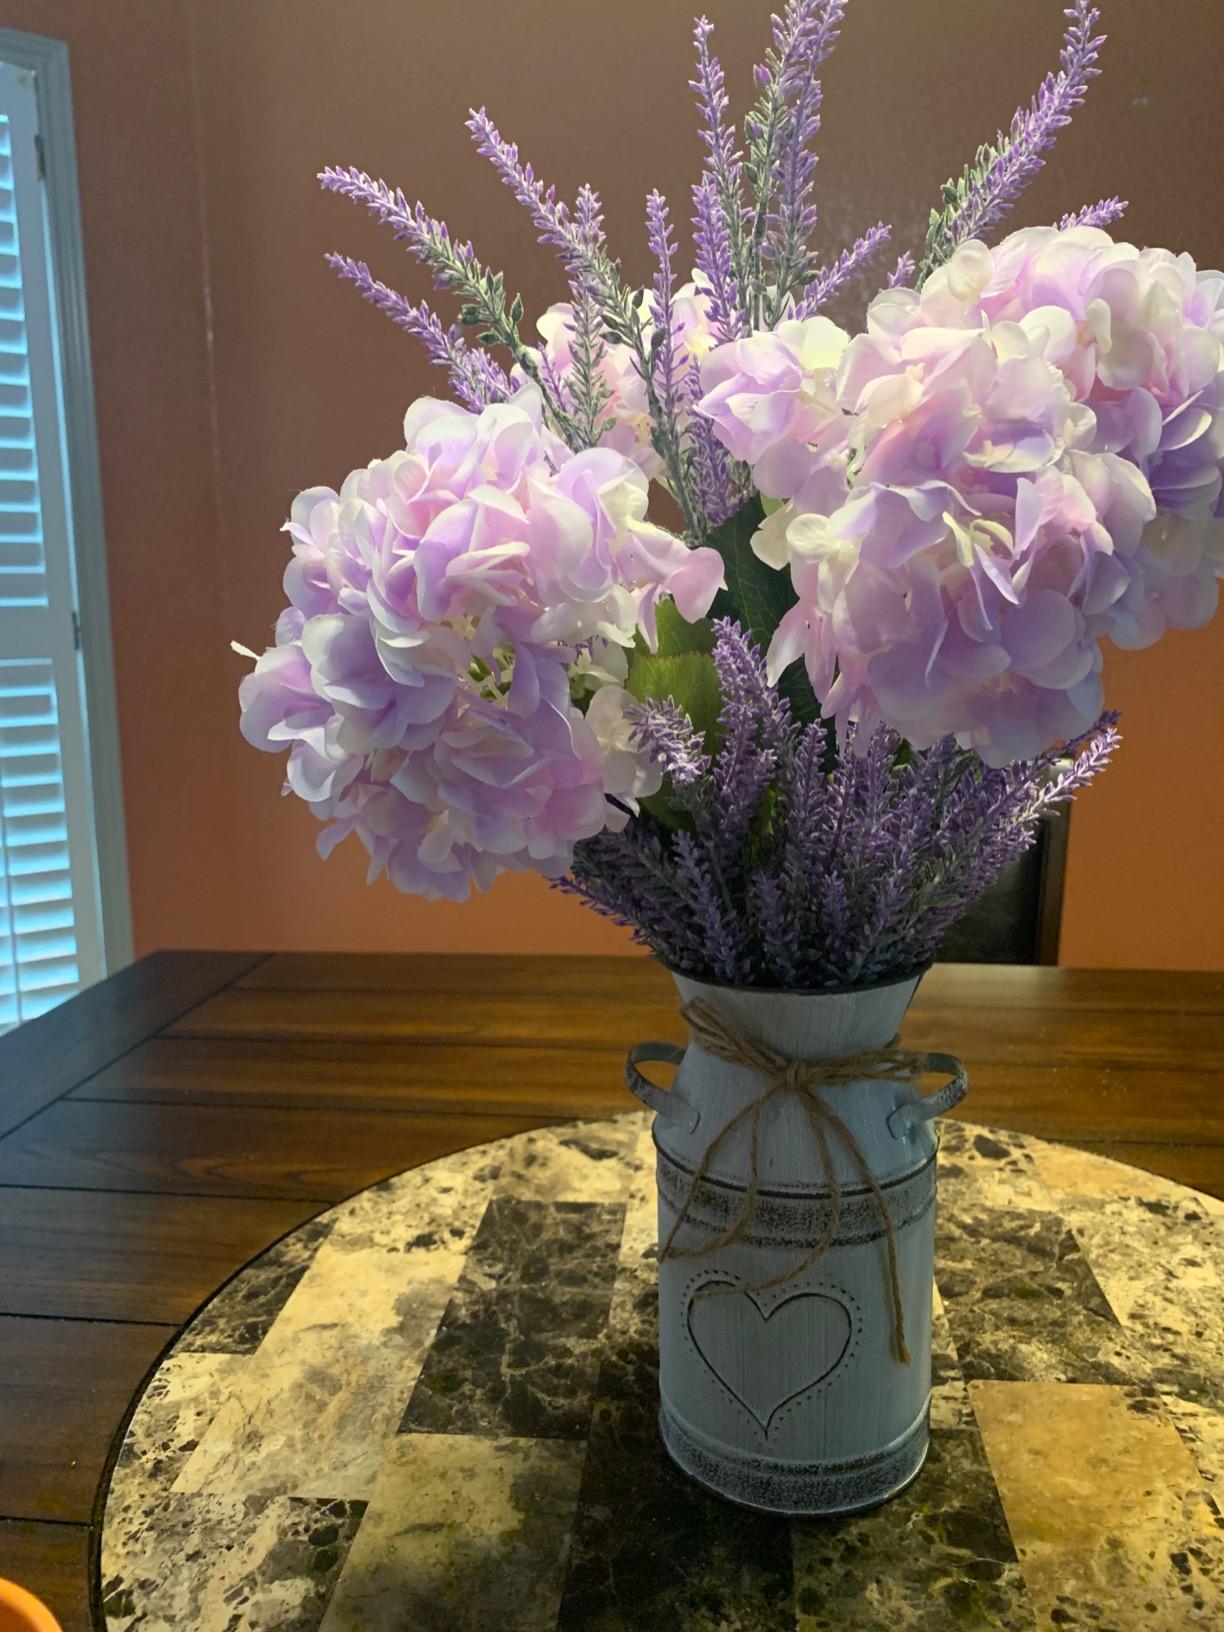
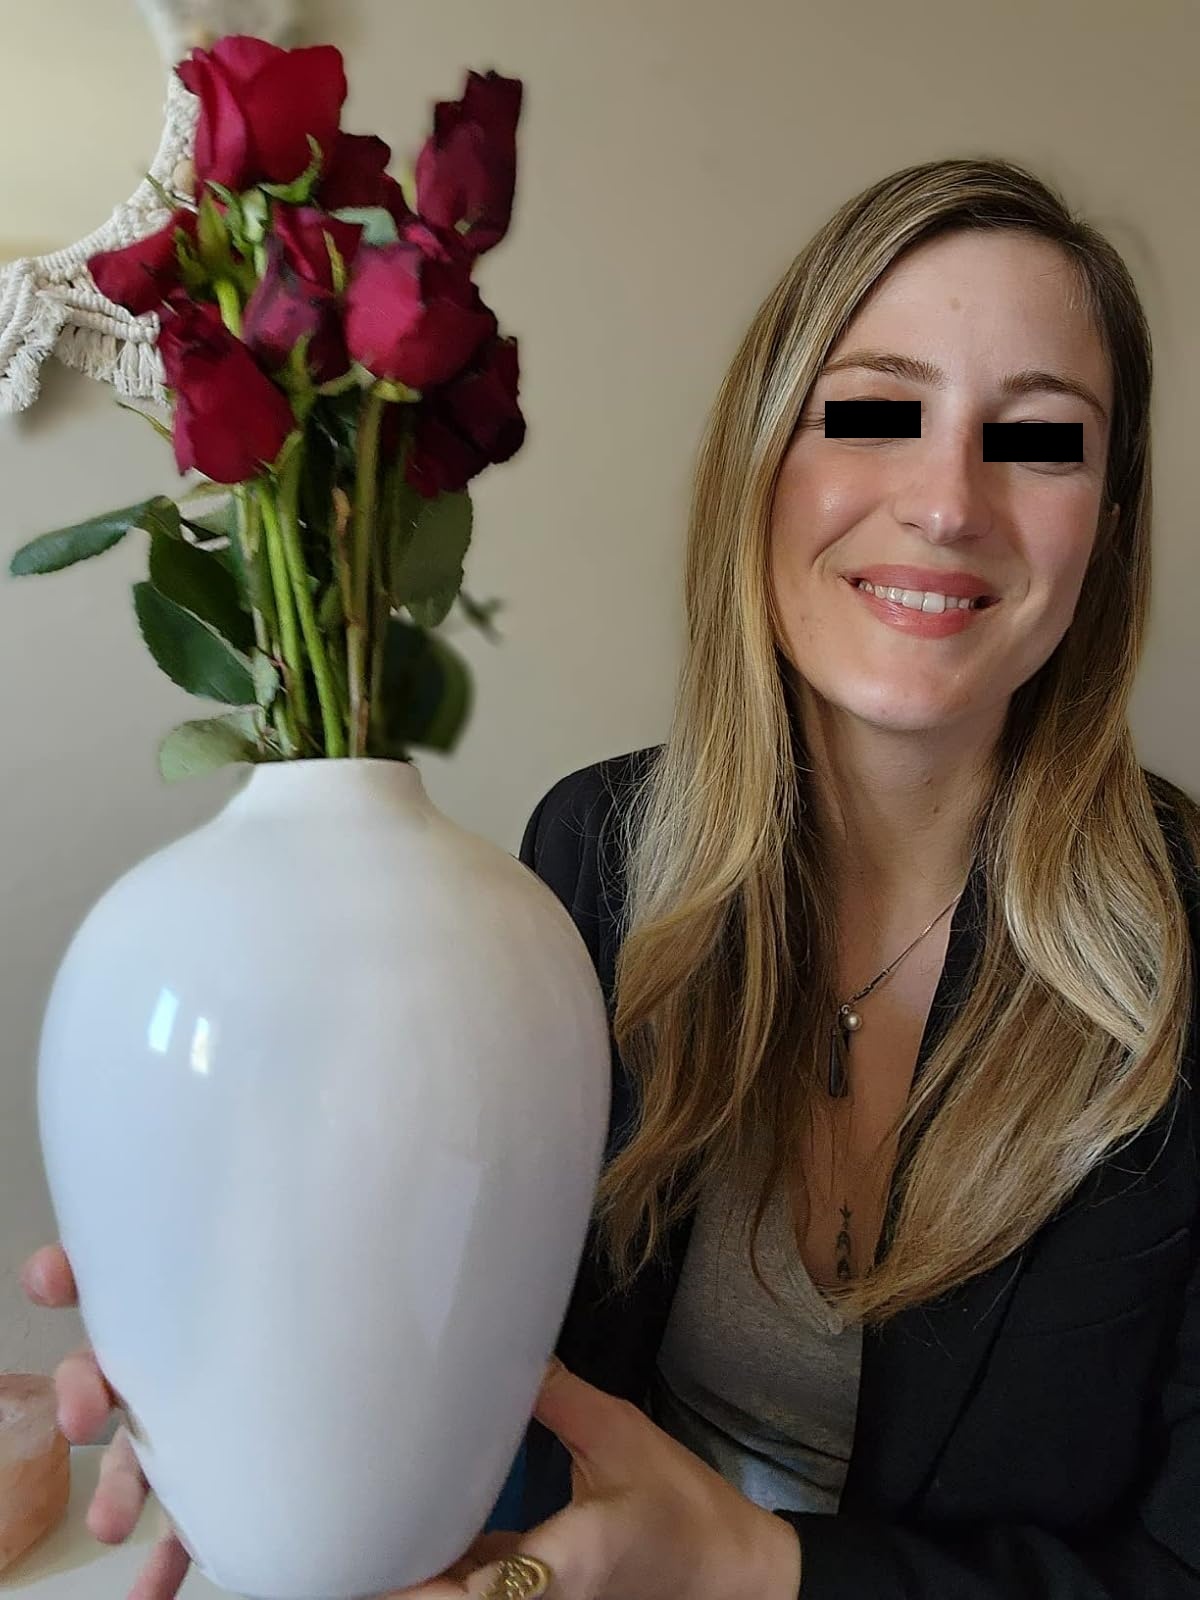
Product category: vase
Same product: no